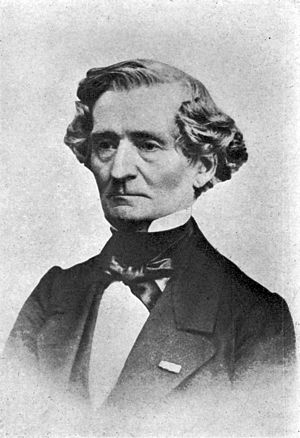
Bedřich Smetana / Biografi / Musiker i lære / Elev og lærer
Hector Berlioz, en tidlig musikalsk indflydelse for Smetana.
Bedřich Smetana var en tjekkisk komponist, der stod i spidsen for en musikalsk stil, der blev nøje forbundet med hans lands ønske om uafhængighed. Han betragtes således i sit hjemland som den tjekkiske musiks fader. Internationalt er han bedst kendt for sin opera Den solgte brud og for den symfoniske cyklus Má vlast, som skildrer komponistens fædrelands historie, legender og landskab.